Dronning Juliana Maria (1780 DAC ship)

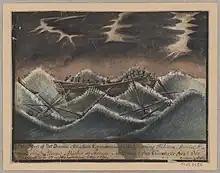
The capsizing of "Dronning Juiliana Maria" in the Chinese North Sea, 1790.

Dronning Juliana Maria (also spelled Dronning Juliane Maria and Dronning Juliane Marie) was a Chinaman ship of the Danish Asiatic Company, built in 1780. She was the company's third ship with this name. She sailed on four expeditions to Canton. She wrecked in the Chinese North Sea on 2324 September 1790.